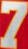
Number: 7